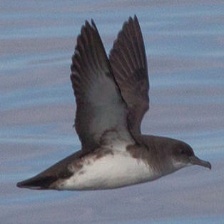
Species: BLACK VENTED SHEARWATER
Scientific name: PUFFINUS OPISTHOMELA